Cathedral of the Assumption of the Virgin, Tashkent

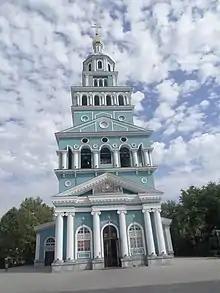
The main facade of the Cathedral of the Dormition of the Mother of God

The Cathedral of the Assumption of the Virgin or more properly the Cathedral of the Dormition of the Mother of God ("Uspenskij kafedral'nyj sobor") is the Russian Orthodox cathedral of the diocese of Tashkent in Uzbekistan since 1945. The cathedral was built in 1871 and enlarged in the 1990s, the bell tower was rebuilt in 2010.